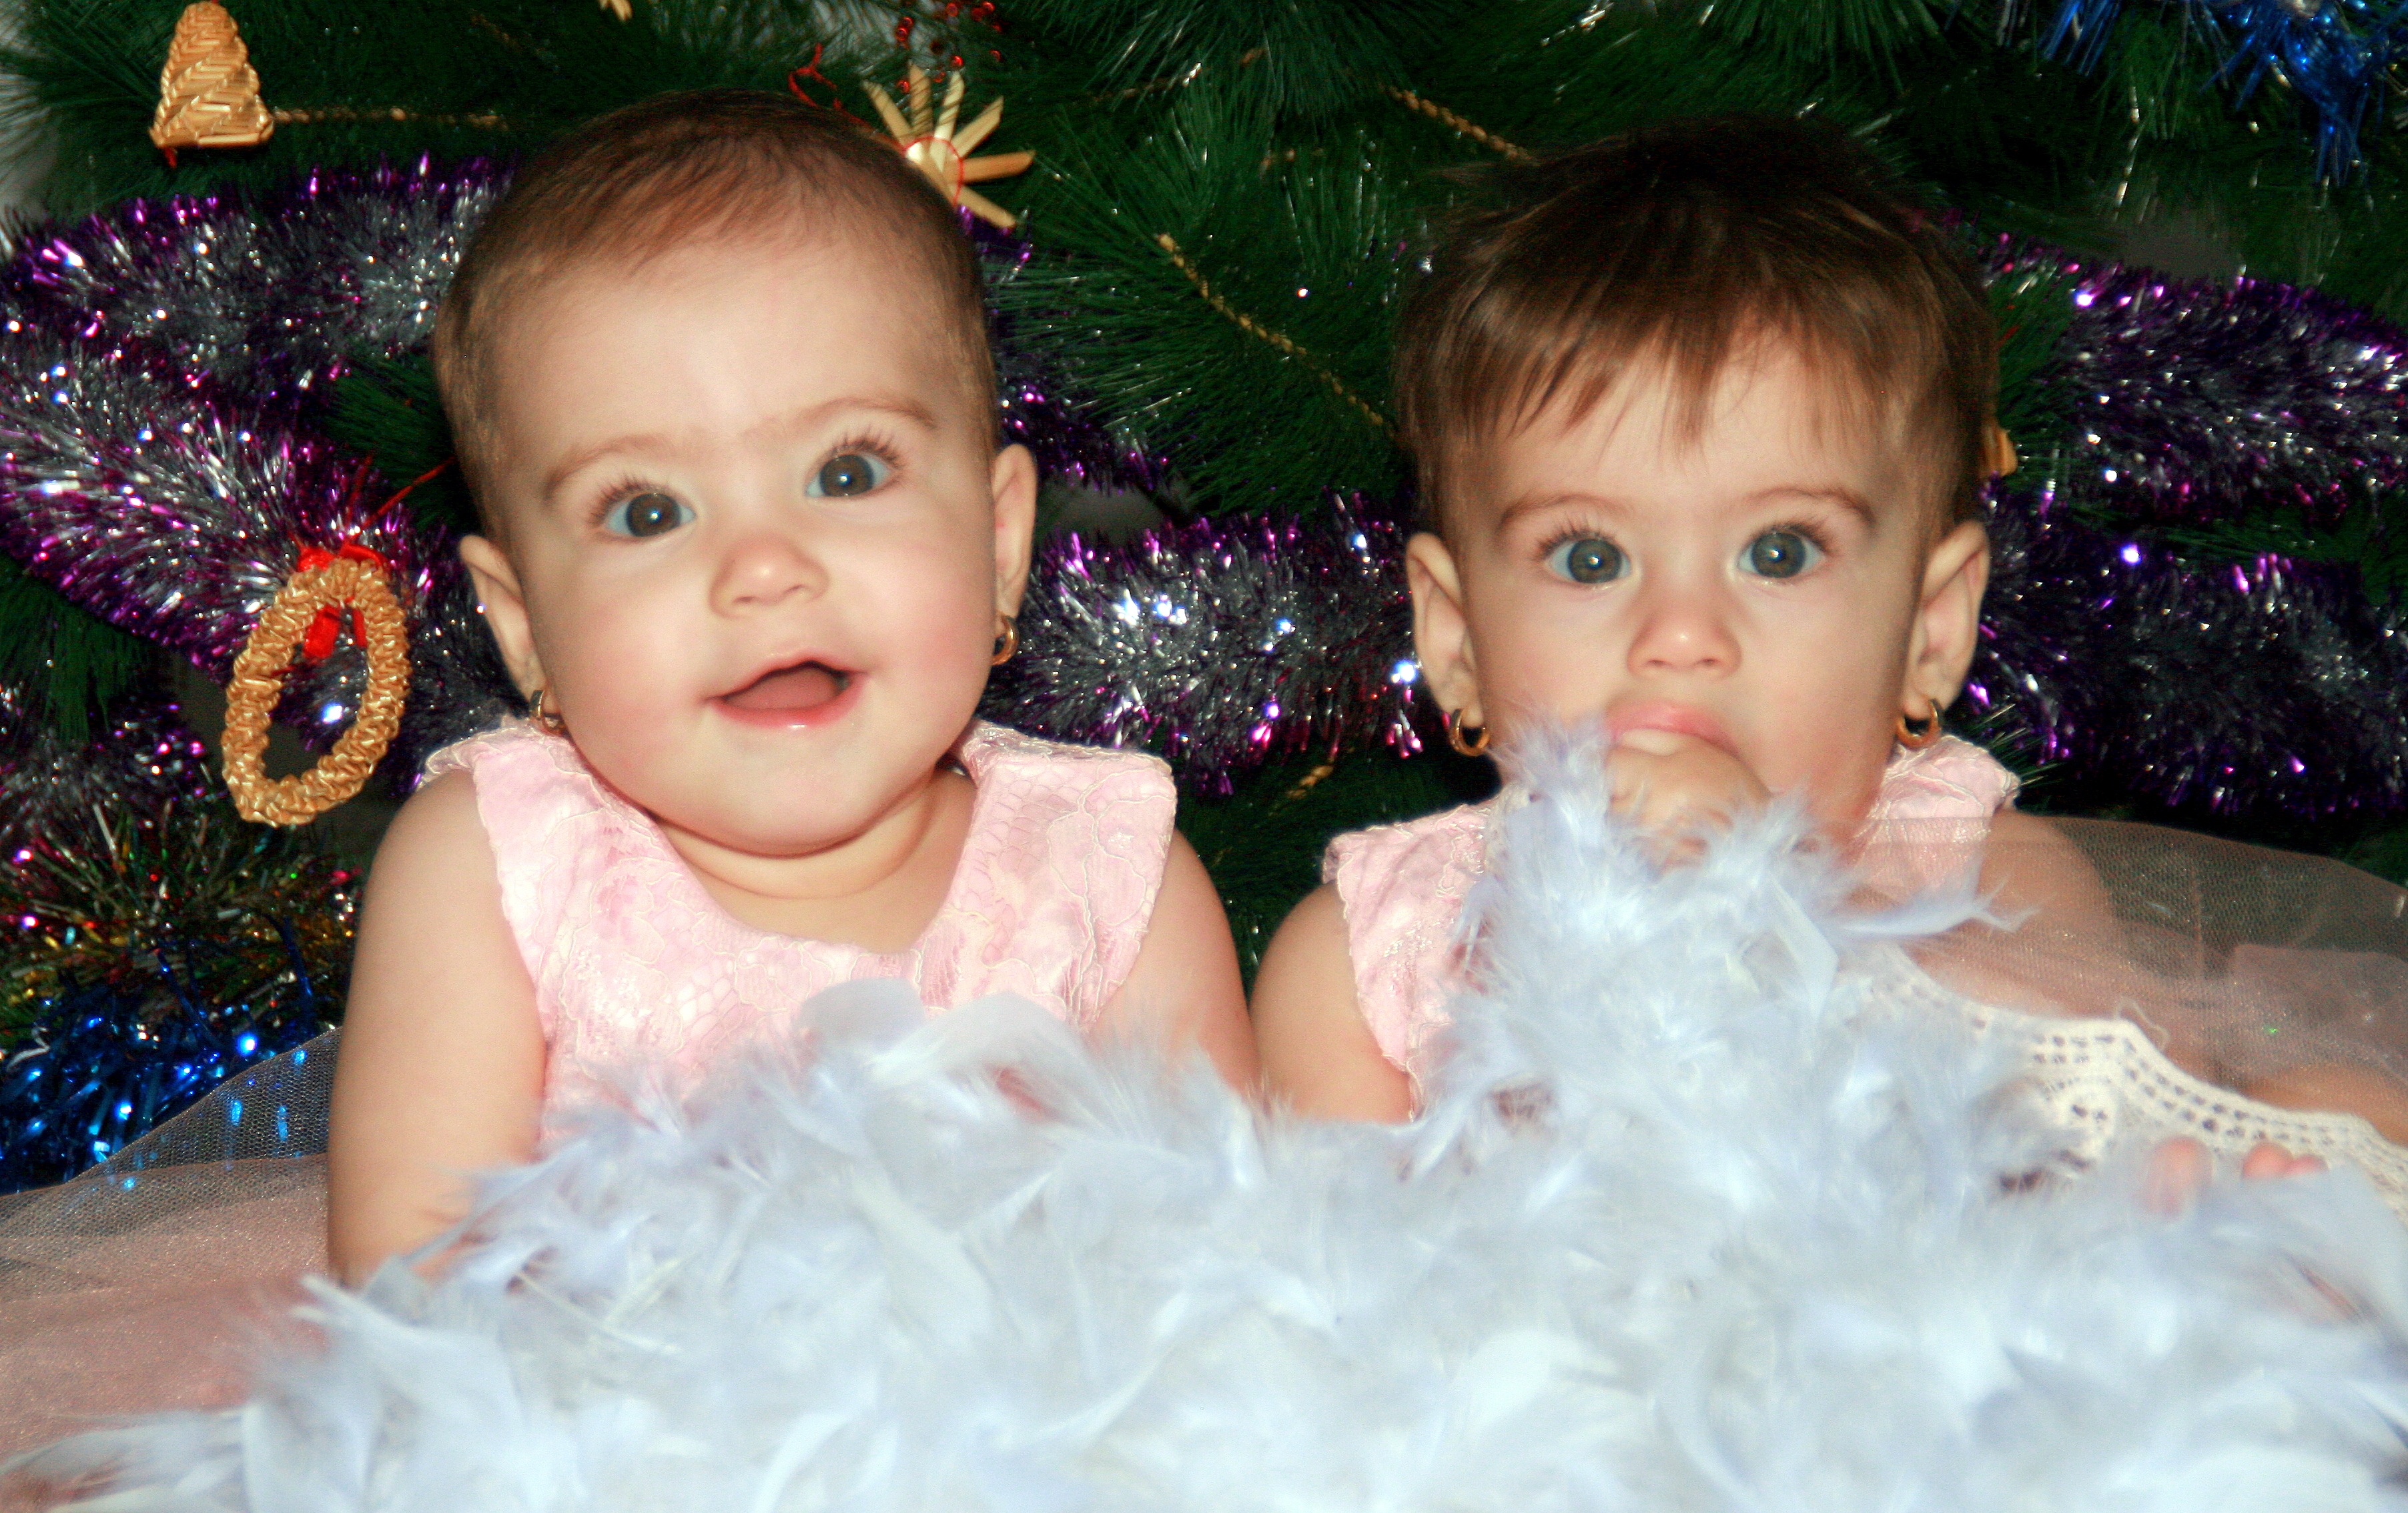
person, flower, love, child, christmas, christmas tree, dress, infant, toddler, innocence, skin, beauty, pair, twin, sweetness, snowflakes, sisters